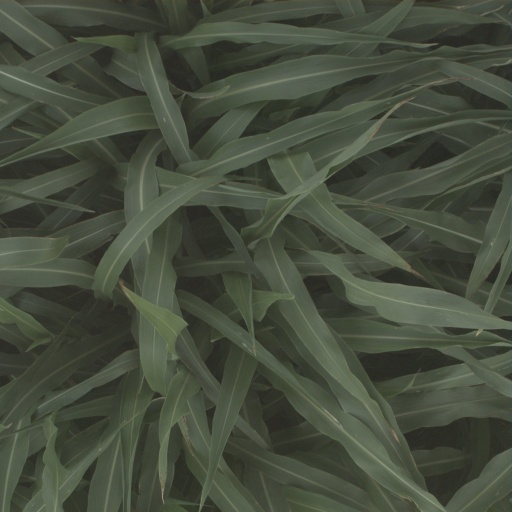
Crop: sorghum